Neverwinter Nights: Shadows of Undrentide

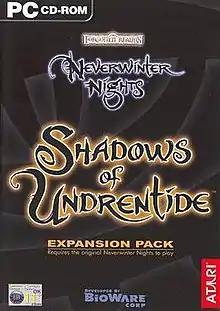
Windows cover art

Neverwinter Nights: Shadows of Undrentide is an expansion pack for "Neverwinter Nights" developed by Floodgate Entertainment and BioWare, and was released in June 2003. The expansion pack adds a new campaign and new features including new character classes, creatures, feats, and spells, and other nuances such as allowing the player to access and modify their henchman's inventory. The Windows version also included scripting options for the Aurora toolkit.